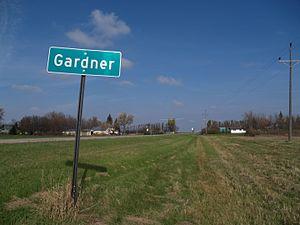
La ville américaine de Gardner est située dans le comté de Cass, dans l’État du Dakota du Nord. Lors du recensement de 2010, elle comptait 74 habitants.